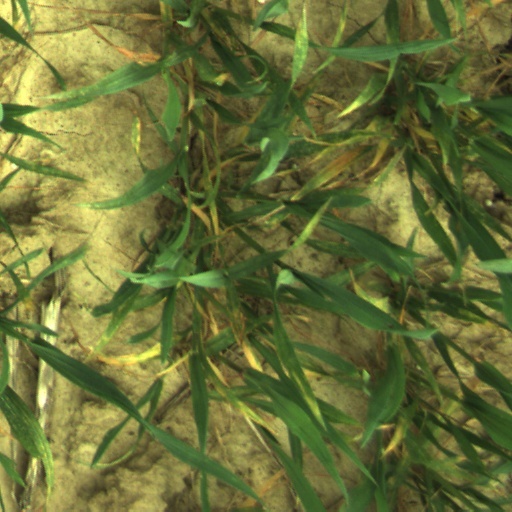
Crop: wheat